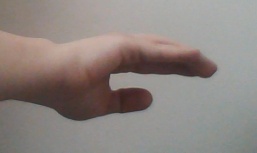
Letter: jeem